Sophia "Chat" Sanduval

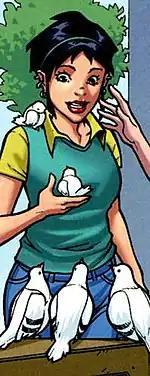

Sophia "Chat" Sanduval is a superhero appearing in American comic books published by Marvel Comics. She first appeared in "Marvel Adventures Spider-Man" #53 (July 2009), a series in the Marvel Adventures imprint for young readers, taking place in Earth-20051, an alternate reality from mainstream Marvel continuity. She was created by writer Paul Tobin and artist Matteo Lolli as the primary girlfriend for a teenage Peter Parker/Spider-Man.